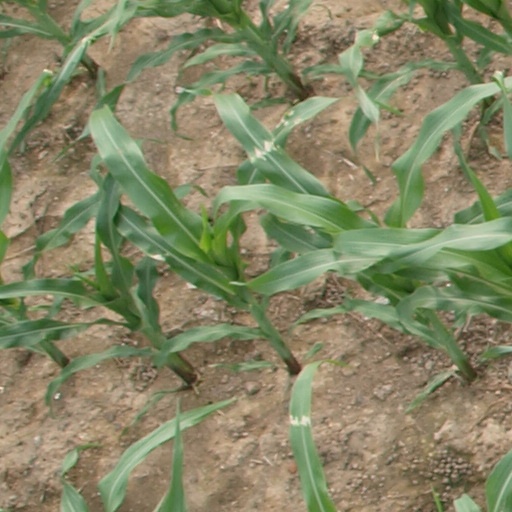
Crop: maize; corn